Greene 1910 Biplane

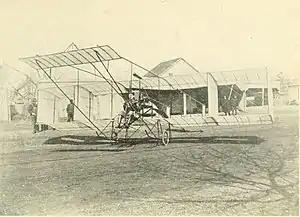
Greene 1910 Biplane

In early 1910, Dr. William Greene designed, built and sold the successor to his own 1909 biplane in Mineola, Long Island at the Aeronautic Society's facility. This aircraft was a fairly conventional biplane in the Farman style. By mid April 1910, Greene had left New York City and moved to Rochester, NY to start a company to produce aircraft of his own design.